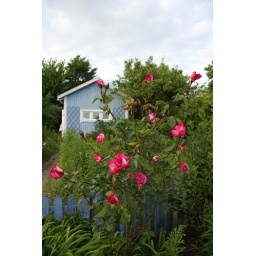
The house with the red rose in front